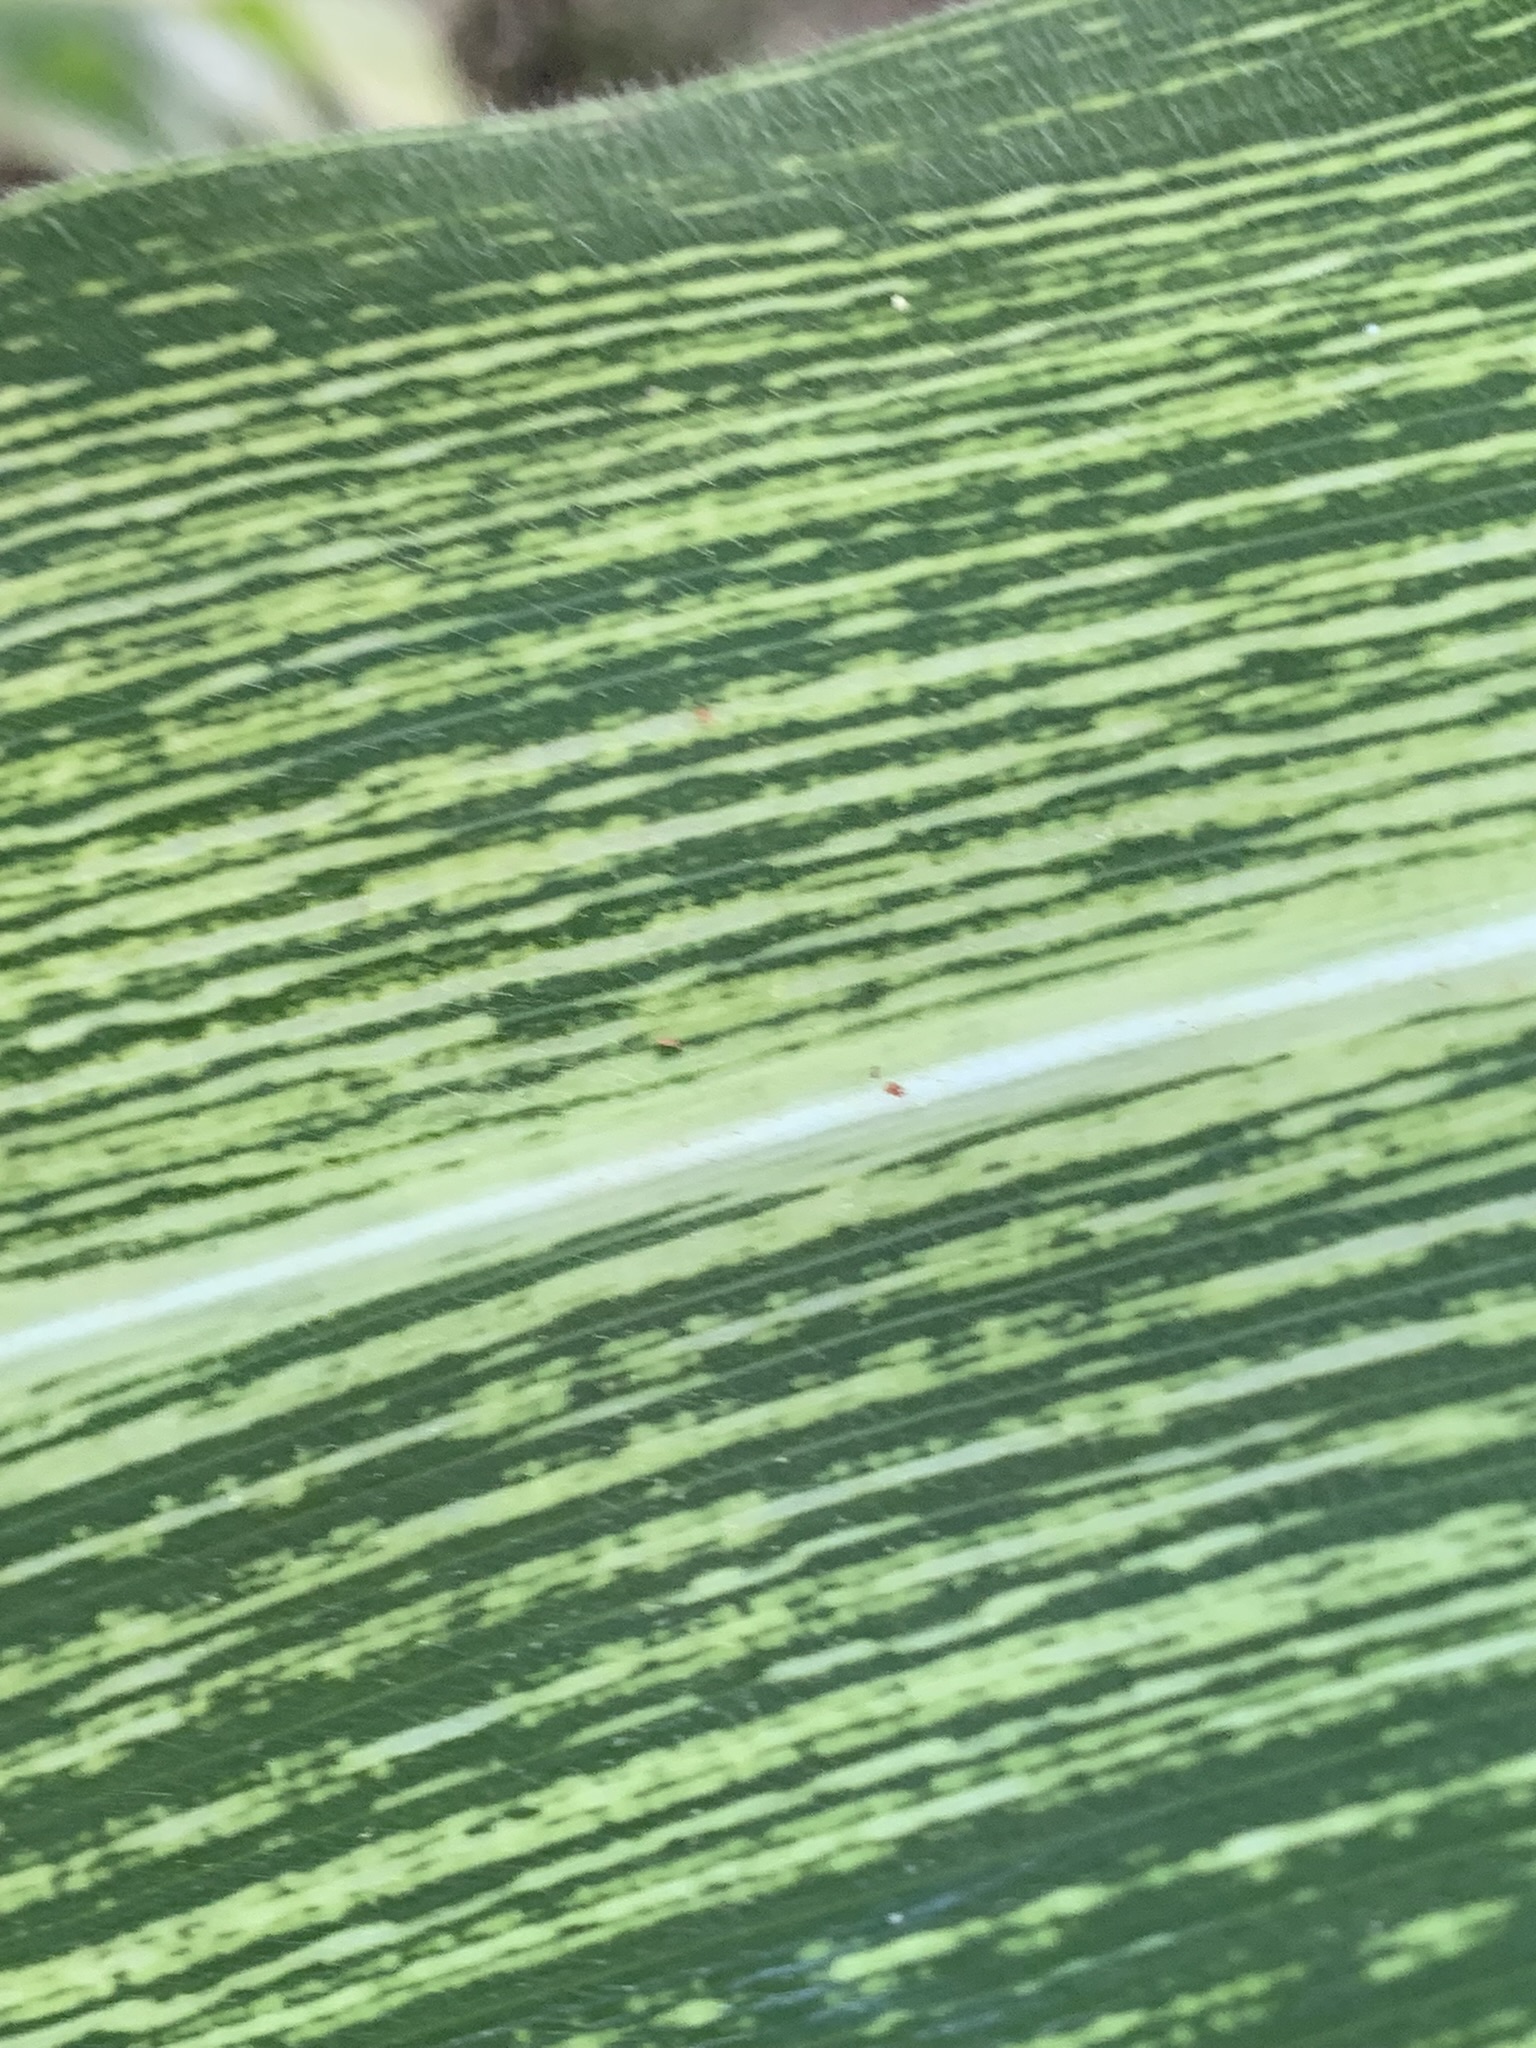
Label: MSV